Volkswagen Beetle in Mexico

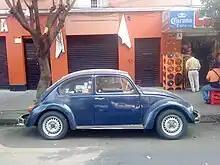
1992 Volkswagen Sedán. In this car the Brazilian stamped steel wheels are observed. Those wheels were fitted in some units between 1992 and 1994.

In mid-1986, a new Limited Edition was launched in Mexico: The "Volkswagen Europa Edition 1". This was the first "Volkswagen" available in Mexico in many years painted in black; besides this special painting, this new Limited Edition had chrome hub caps (the norm in the 80's were matt finished hub caps), inside it had seats upholstered in a honeycomb black and white design with Recaro headrests, plus an AM/FM stereo cassette player radio (usually the only audio equipment available on Mexican Beetles were the eternal "Sapphire XI" AM monoaural radio) with two speakers and a basket below the dashboard, as well as side and rear special badges. This year, the "Volkswagen" received a "double diagonal" braking system, already used in all the Beetle for export to Europe, this system was characterized by connecting the right front brake, with the rear left brake, and vice versa. In addition, the "Volkswagen" received an intermittent modality in its wiper/washer system. However, the metallic colors were no longer available.